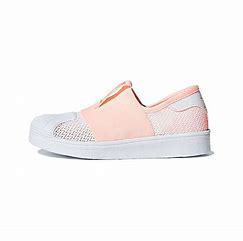
Brand: adidas
Model: originals BP Adidas Originals Superstar 360 C